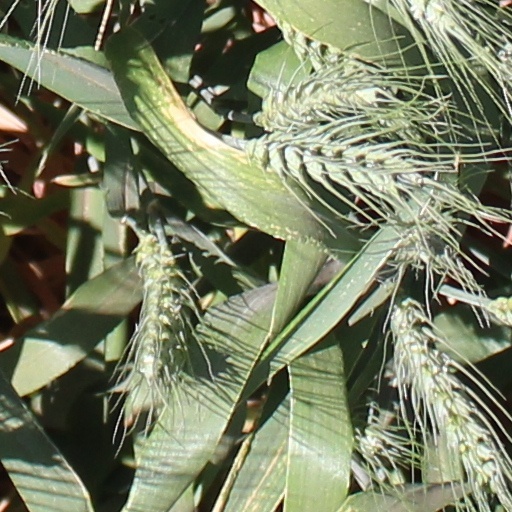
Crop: wheat